Jack Donaghy

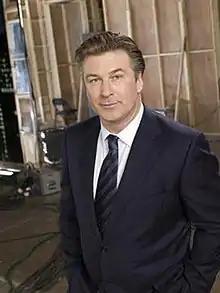
Alec Baldwin as Jack Donaghy

John Francis "Jack" Donaghy is a fictional character on the NBC sitcom "30 Rock", airing from 2006 to 2013. The character was created by series creator Tina Fey, and is portrayed by Alec Baldwin. He was introduced as the Vice President of East Coast Television and Microwave Oven Programming for General Electric. As Vice President, he serves as the protagonist Liz Lemon's (Fey) boss as well as her personal mentor. As the series progresses, their relationship develops and informs their respective storylines. Donaghy climbs up the corporate hierarchy to achieve his professional dream of leading General Electric as its president and chairman.